Jean Delvoye

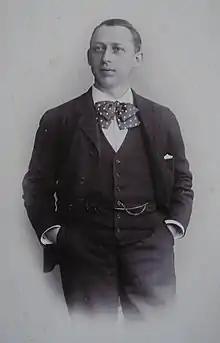
Jean Delvoye Portrait

Jean Delvoye (25 November 1854, in Liège – 13 June 1938, in Ougrée) was a Belgian baritone, who, after working in the French provinces, enjoyed a long career in Paris, centred on the Opéra-Comique, and left some recordings representative of his repertoire.